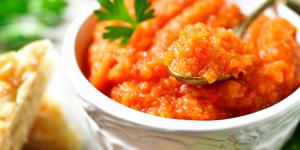
mermelada de tomate sin azucar